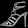
Label: Sandal